Bhuvnesh Chaturvedi

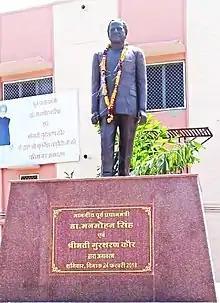

5. https://www.indiatoday.in/magazine/special-report/story/19930531-five-trusted-aides-who-help-pm-narasimha-rao-run-the-party-and-the-government-811153-1993-05-31[4]